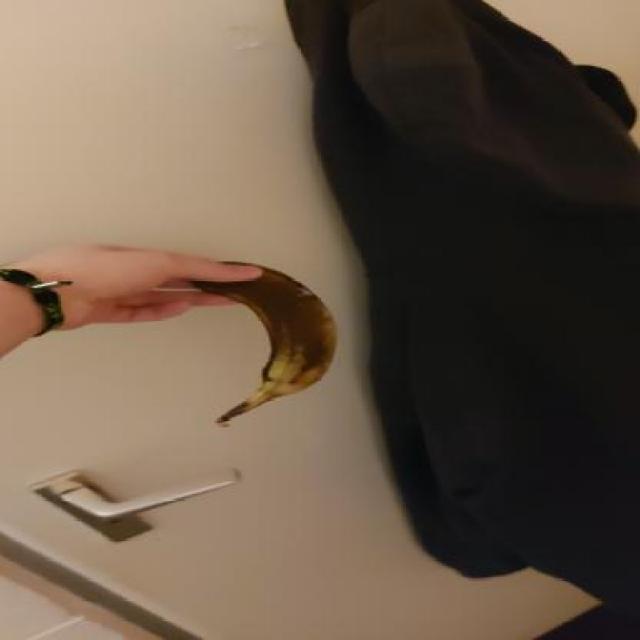
Label: bananas